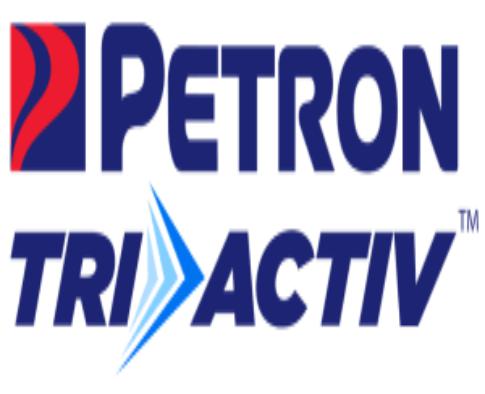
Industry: Transportation